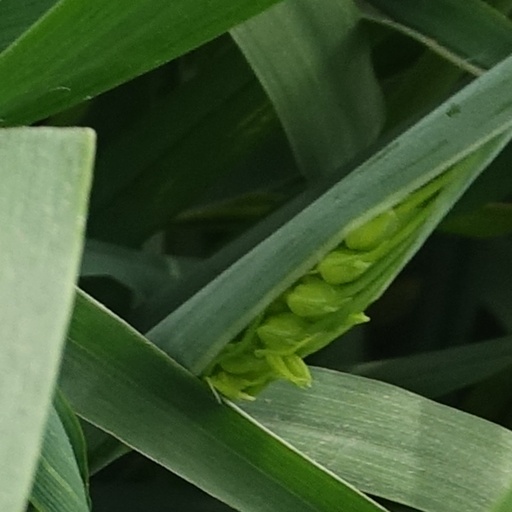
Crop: wheat